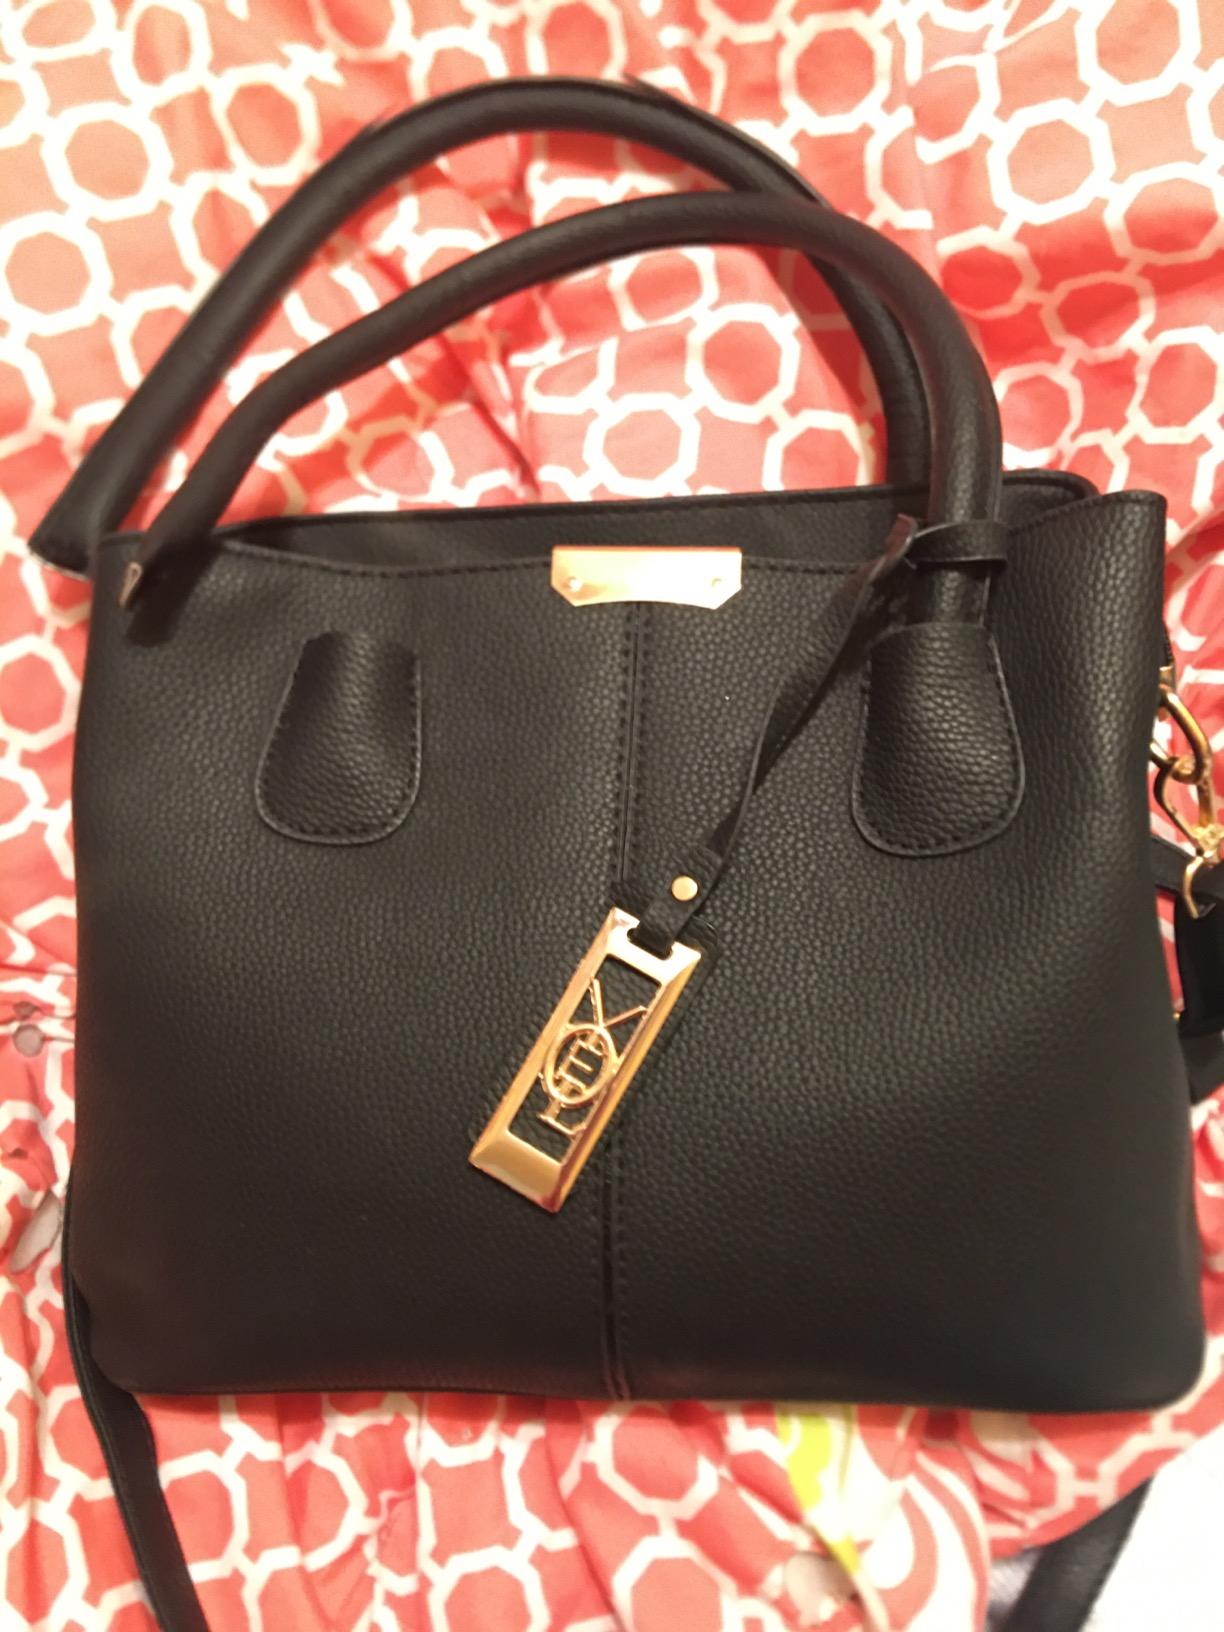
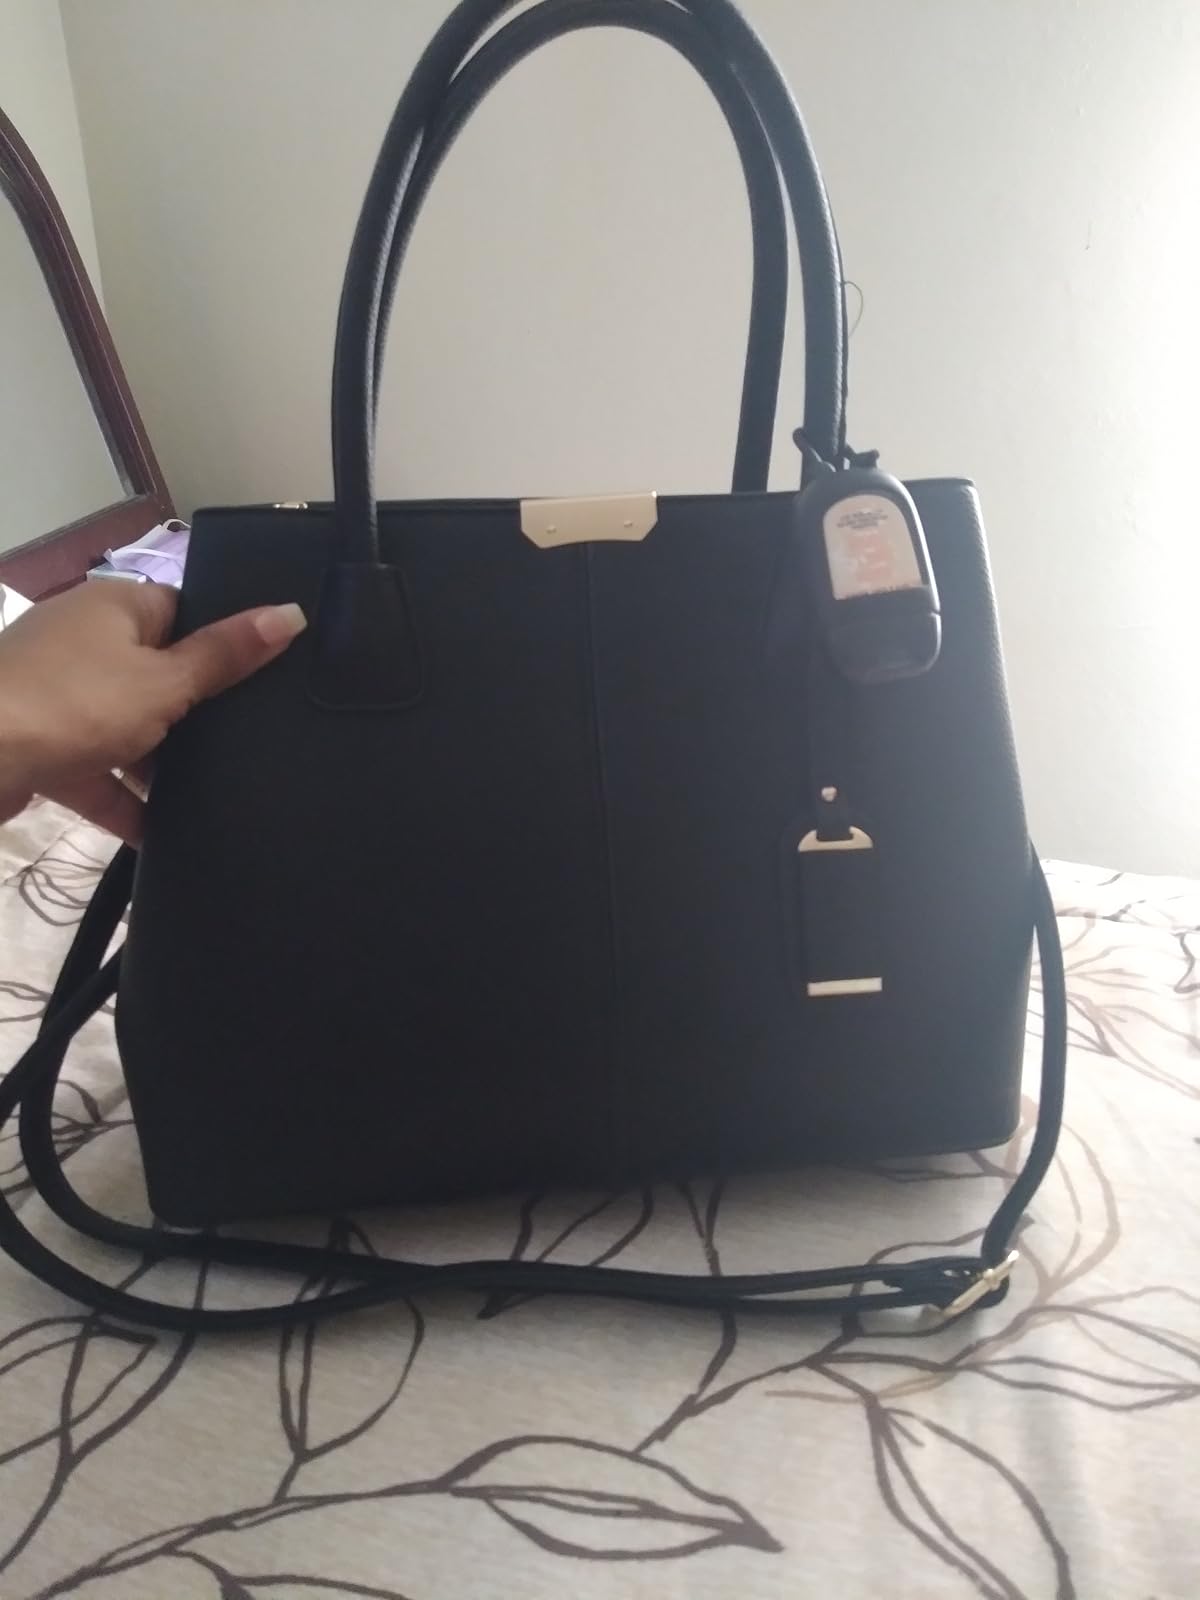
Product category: accessories_handbag
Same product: yes